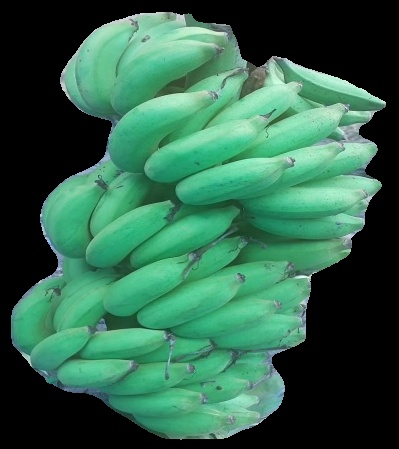
Variety: elakki-bale
Grade: grade2